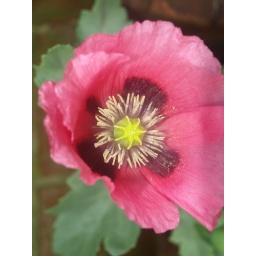
i found this flower sat on it's own in the street and decided it would make a beautiful picture